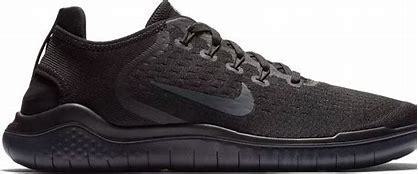
Brand: Nike
Model: Free RN 2018